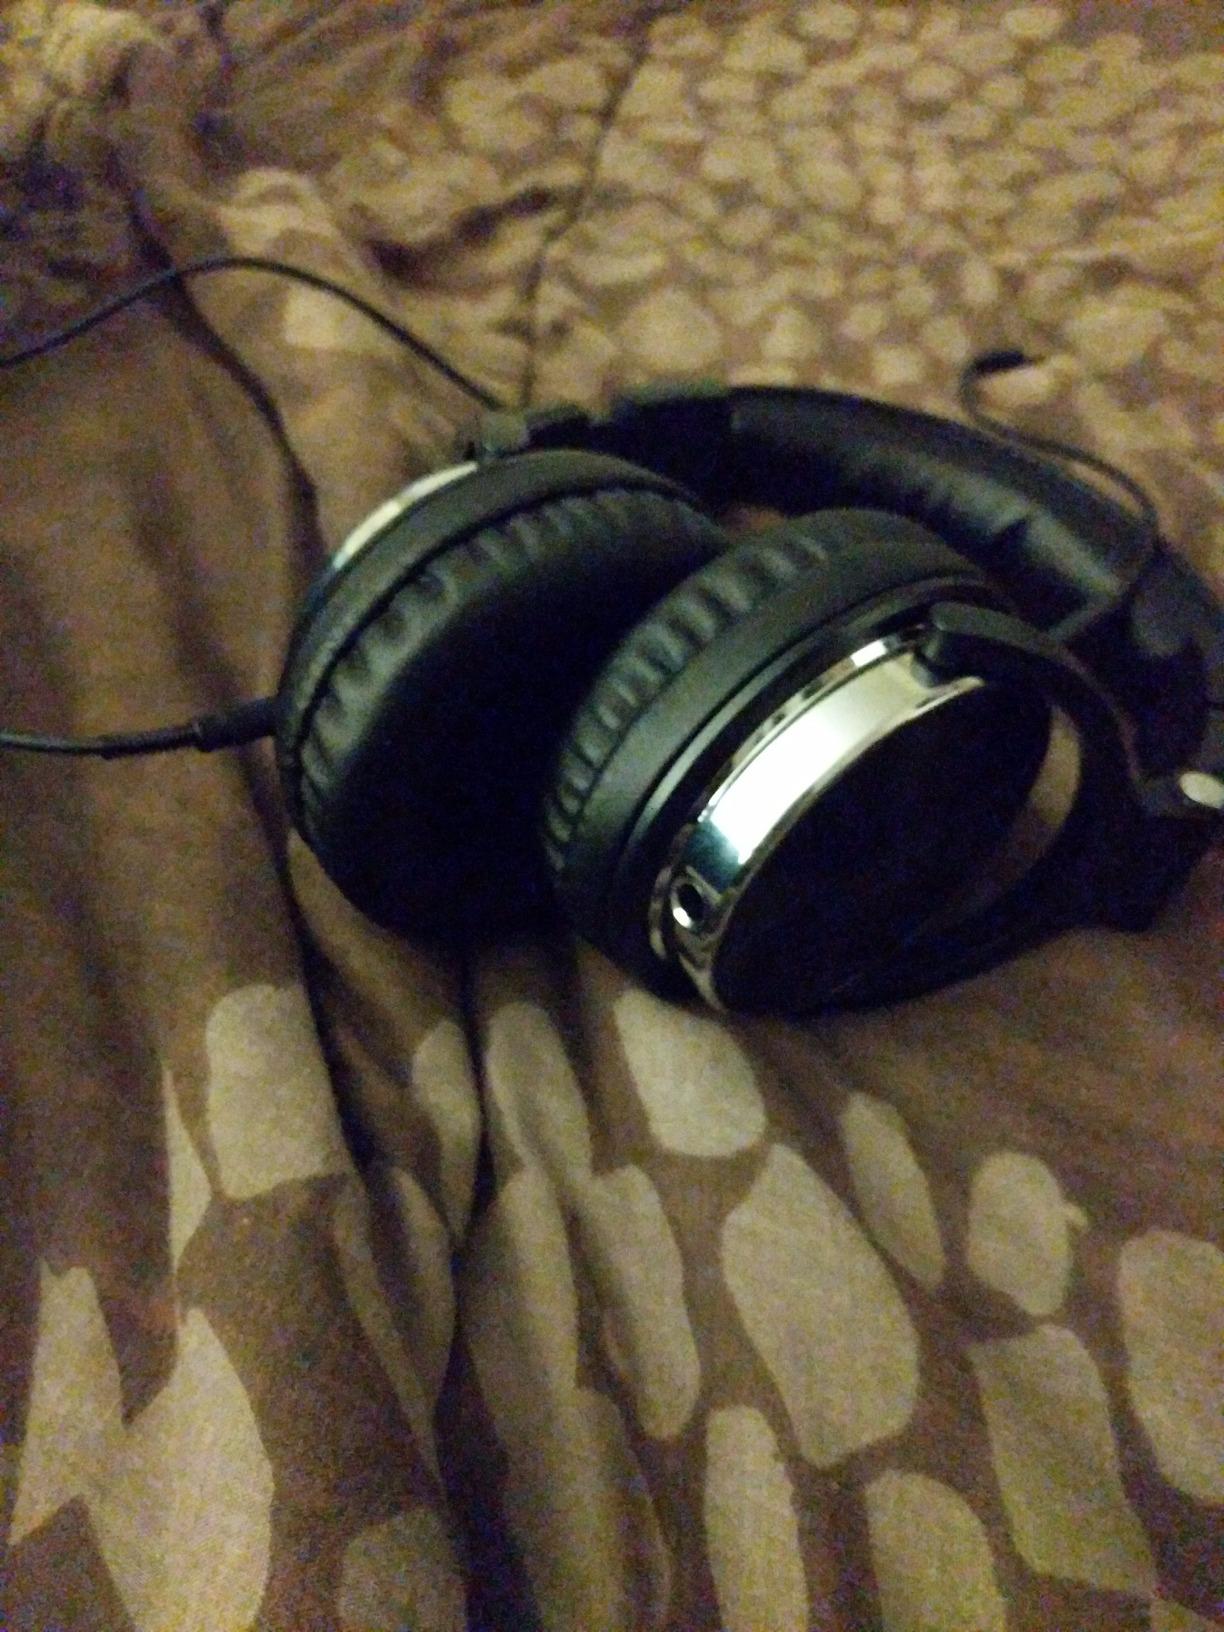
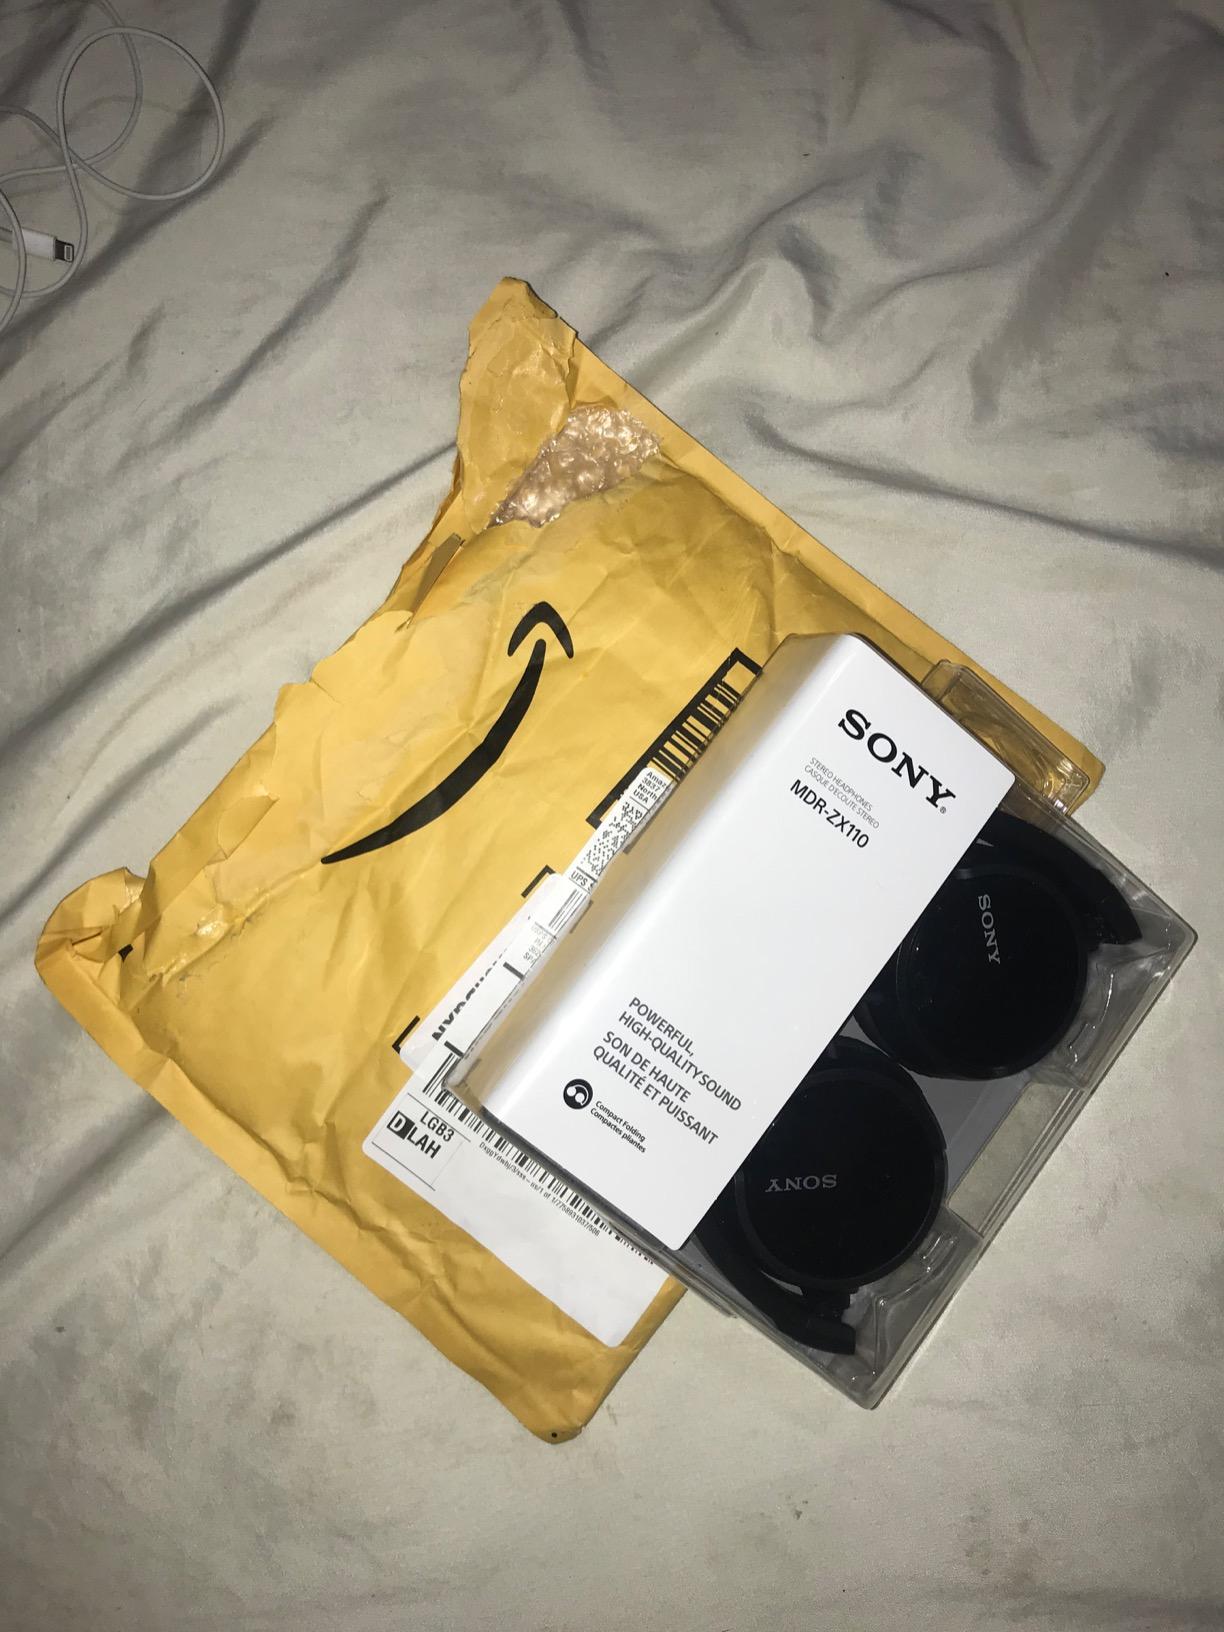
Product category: headphones
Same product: no